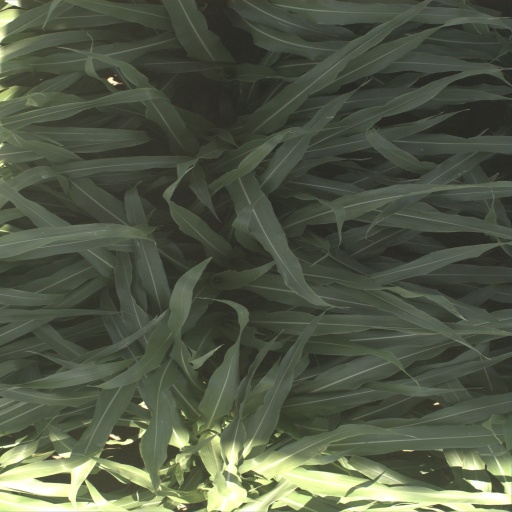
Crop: sorghum